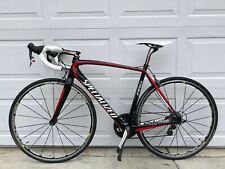
Vehicle type: Bikes